Portuguese heraldry

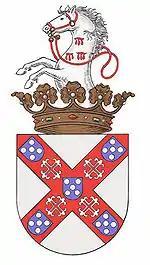
Arms of the Dukes of Cadaval; 21st century.

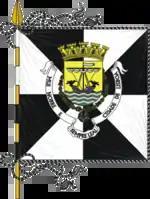
Standard of Lisbon.

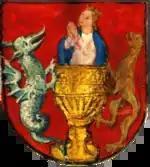
Coat of arms of Coimbra in the "Thesouro de Nobreza"; 1675.

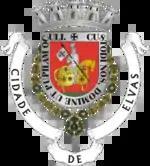
Coat of arms of Elvas, Alentejo.

The system of heraldry of the Portuguese non-royal nobility applies to the noble persons and lineages that were not part of the Royal Family. These were referred as "popular lineages". The heraldic ordinances of the King Manuel I also established the rules for this type of heraldry.